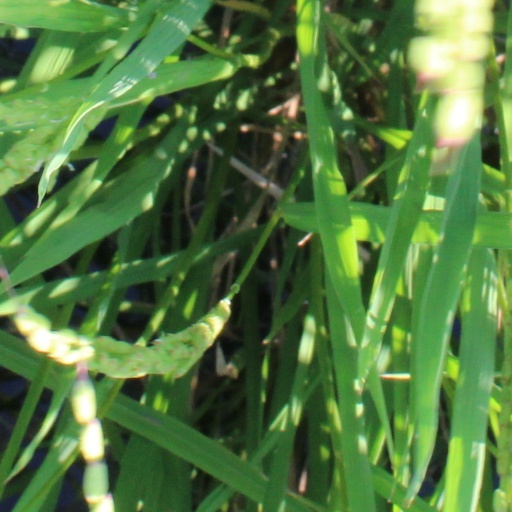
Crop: rice